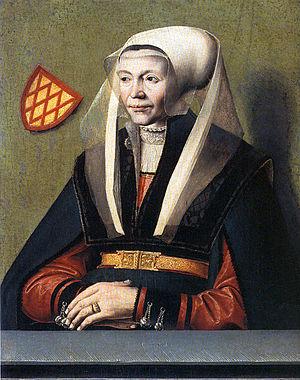
Ludger tom Ring, dit l'Ancien est un peintre, graveur et décorateur allemand, actif principalement à Münster, de 1496 à 1547.